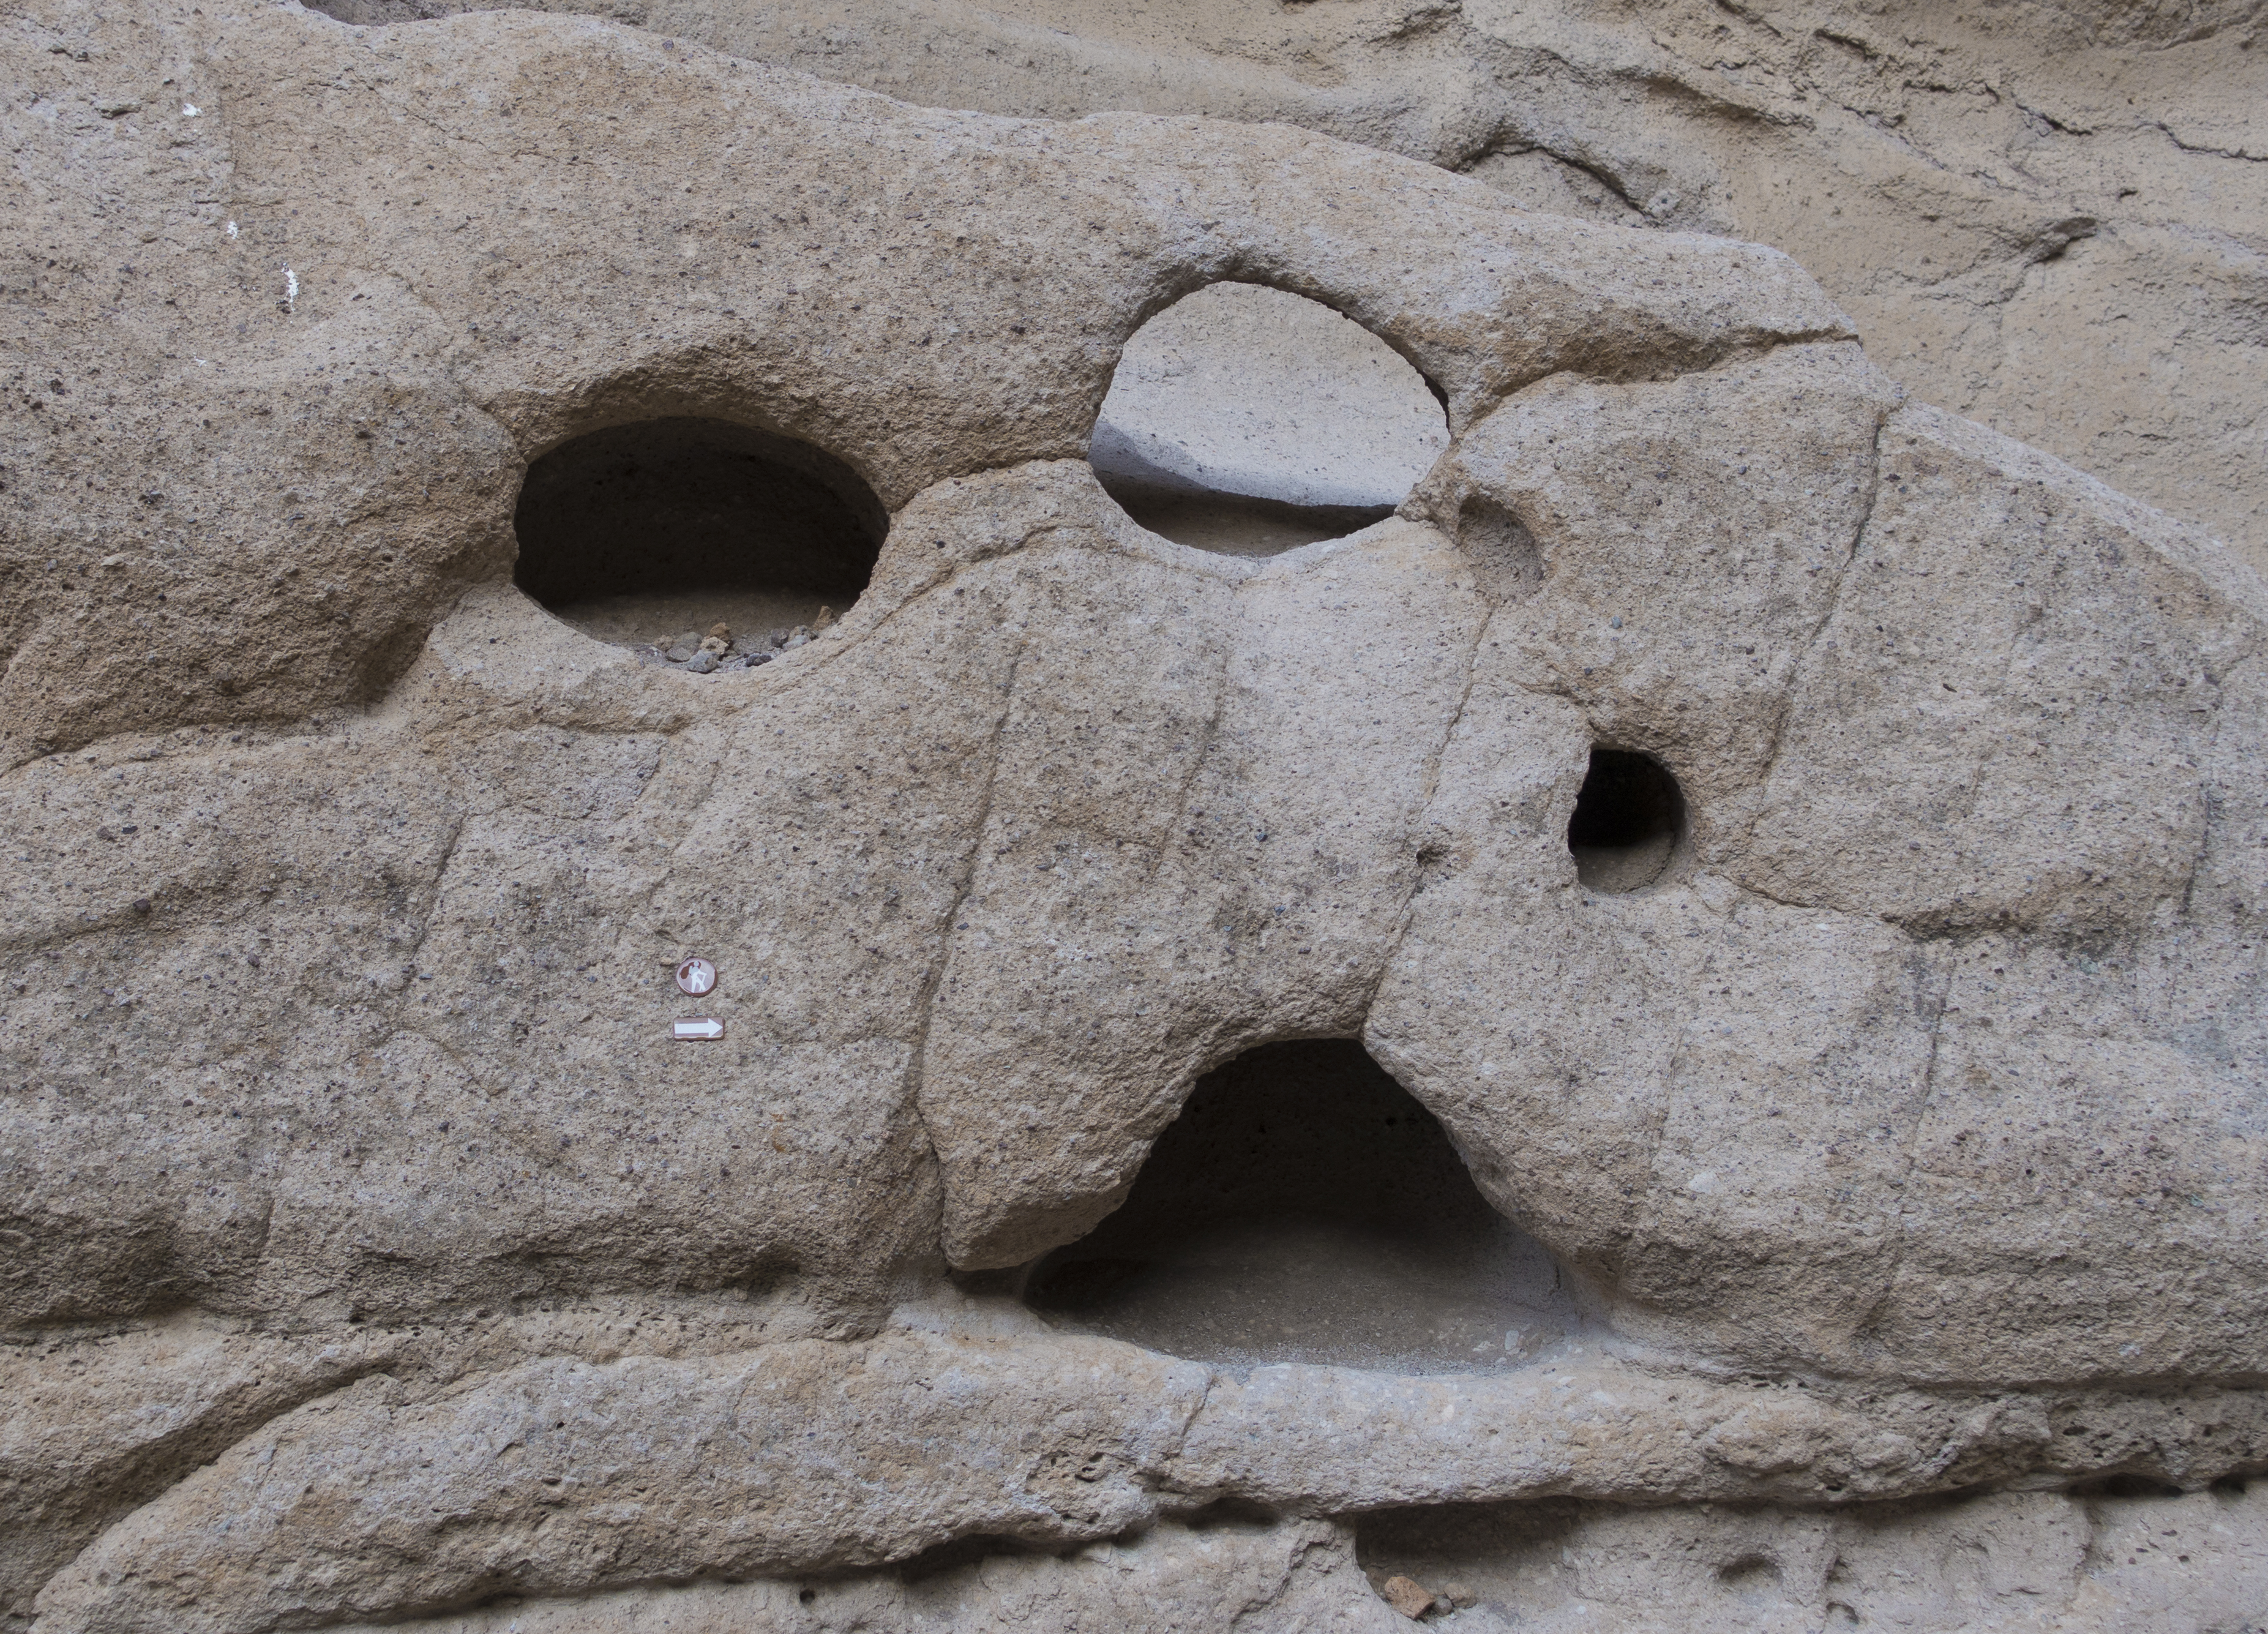
sand, rock, monument, statue, california, material, sculpture, art, geology, temple, rockformation, carving, pirate, mojavenationalpreserve, holeinthewall, chihuly, stone carving, oneeye, trailmarker, ancient history